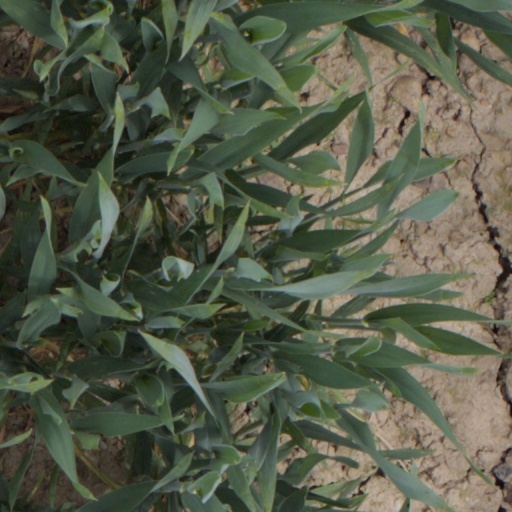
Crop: wheat